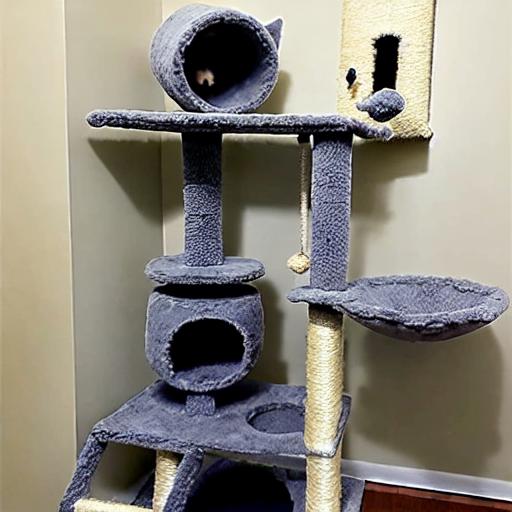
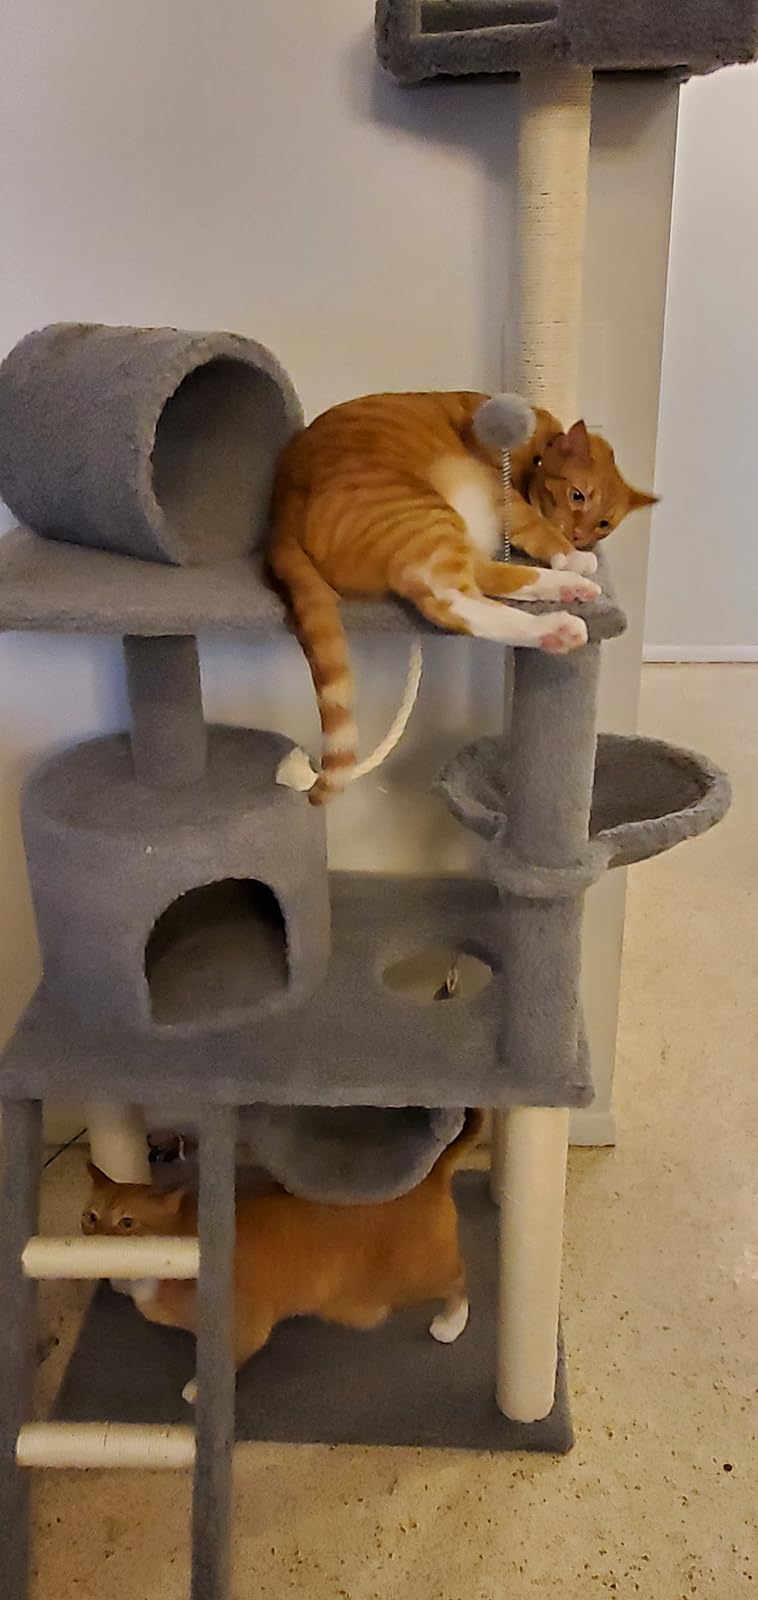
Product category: items_cat tree
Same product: no